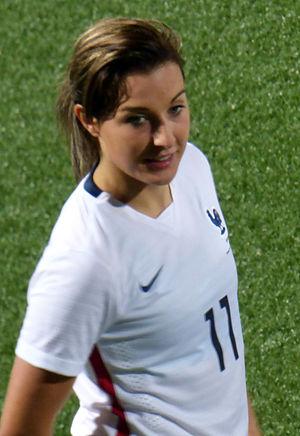
Claire Lavogez est une footballeuse internationale française, née le 18 juin 1994 à Calais. Elle évolue au poste de milieu de terrain aux Girondins de Bordeaux en Division 1, ainsi qu'en Équipe de France.